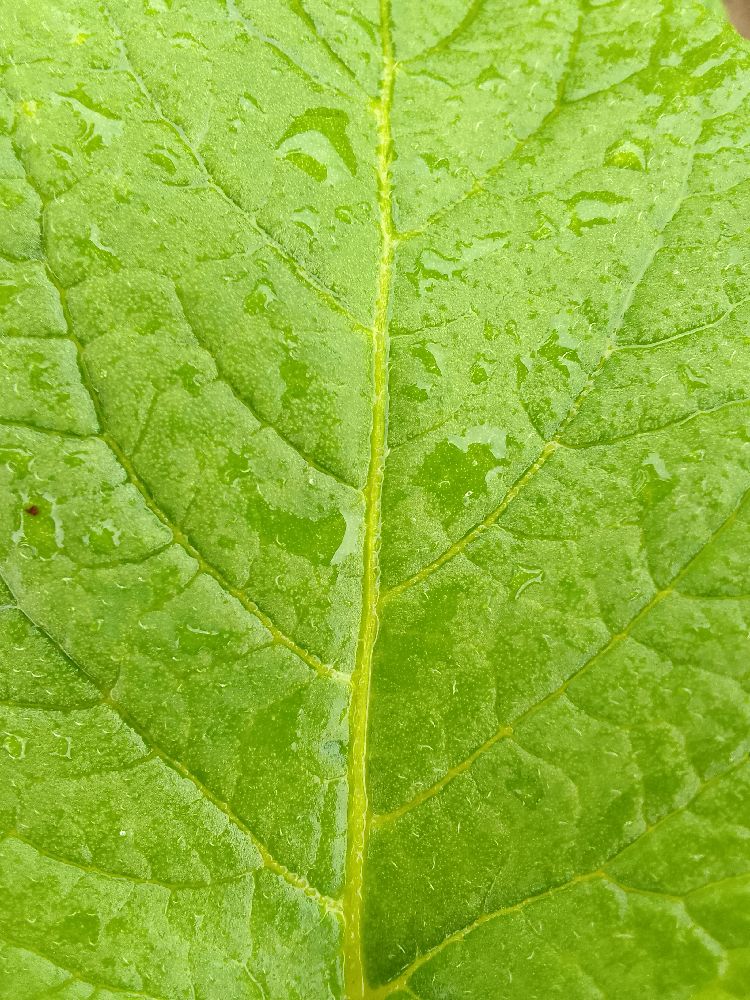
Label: Healthy